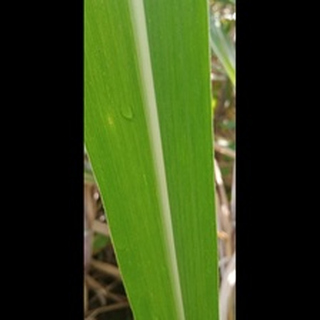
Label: healthy_sugarcane